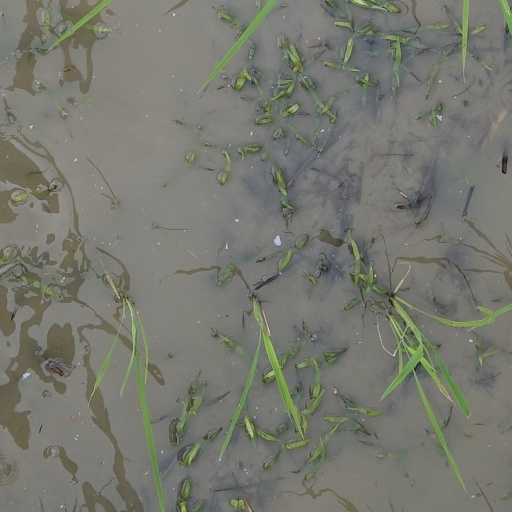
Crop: rice